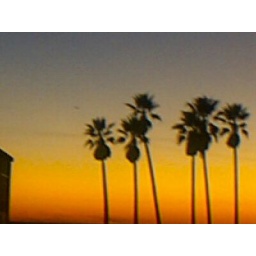
six palm trees in the sunset with a slice of house